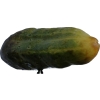
Label: cucumber